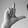
ASL letter: L